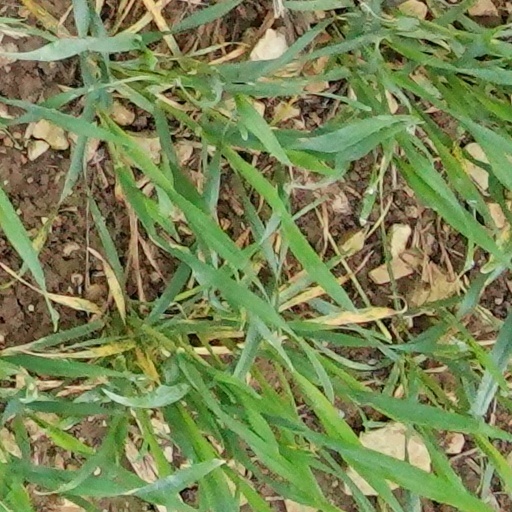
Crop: wheat